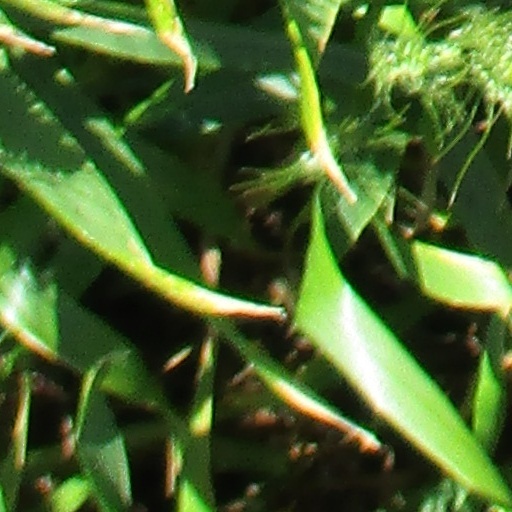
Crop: wheat